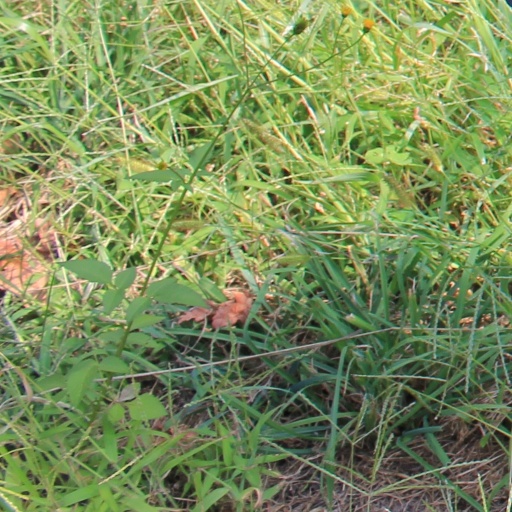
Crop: grape